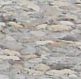
Surface type: cobblestone